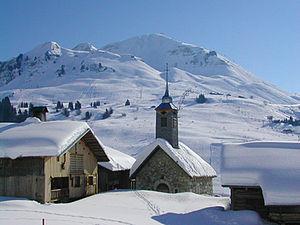
Chapelle du Chinaillon
Le mont Lachat de Châtillon est une montagne du massif des Bornes, dans les Préalpes.
Le Grand-Bornand est une commune française située dans le département de la Haute-Savoie, en région Auvergne-Rhône-Alpes. Commune de montagne appartenant à la communauté de communes des Vallées de Thônes, elle comptait 2 118 habitants en 2017.